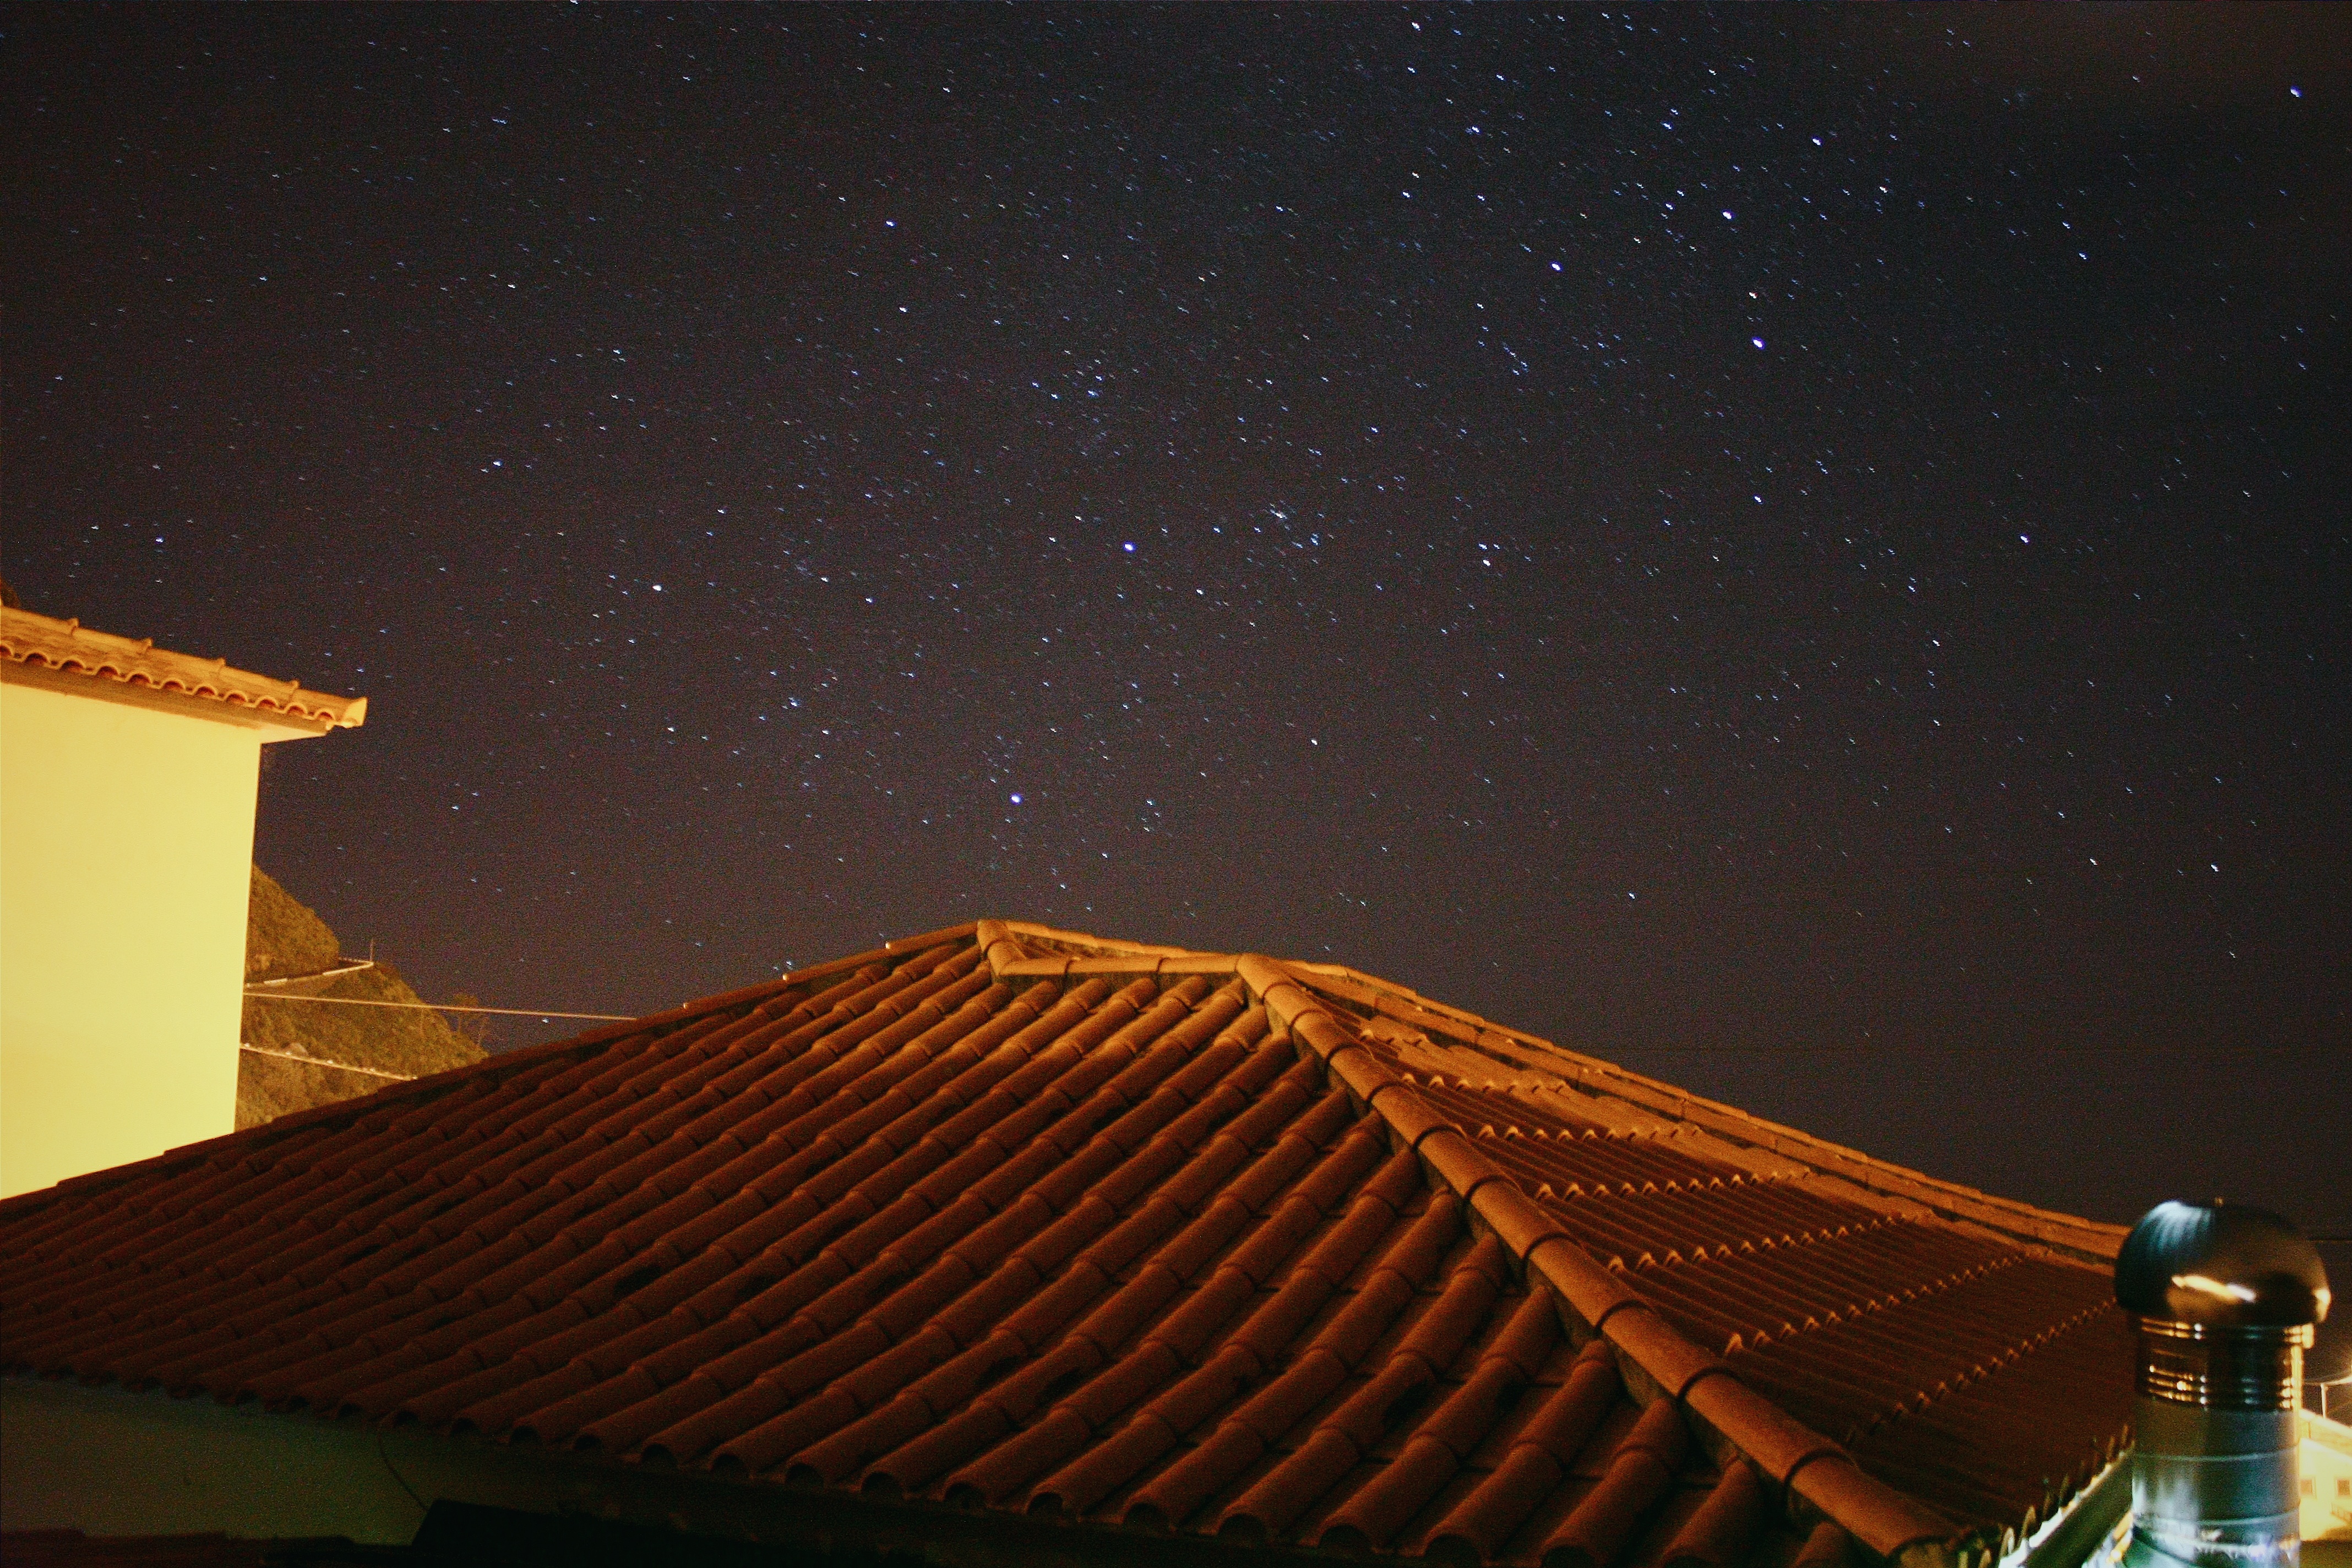
light, sky, night, star, atmosphere, theatre, atmosphere of earth